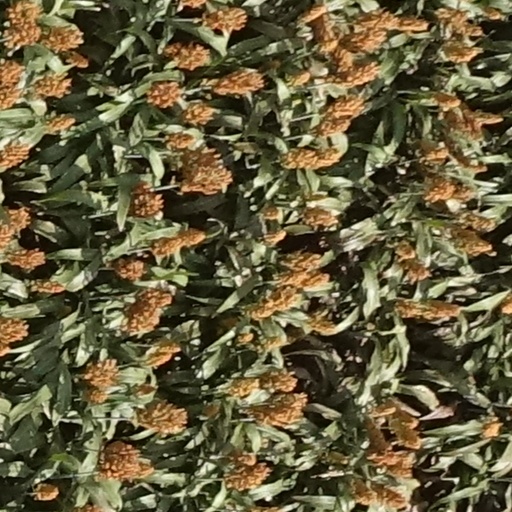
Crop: sorghum